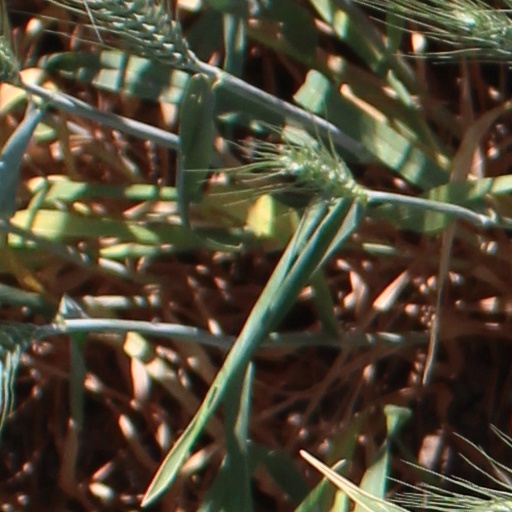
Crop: wheat